Ricky Hatton

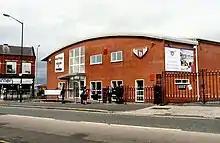
Hatton Health and Fitness - Hatton's gym in his home town of Hyde, Greater Manchester.

Hatton fought Manny Pacquiao on 2 May 2009 at the MGM Grand Garden Arena in Las Vegas. The fight was at light-welterweight, which was the sixth weight category Pacquiao has fought at and is the weight at which Hatton was previously undefeated. Pacquiao defeated Hatton in the second round by a KO victory after knocking Hatton down twice in the first round, and then a final time in the second round. Following the loss to Pacquiao, Hatton put his career on hiatus. After more than a year out of action, in a June 2010 interview with "Gulfnews.com", the British boxer seemed uninterested in coming to the ring again. He stated: "Boxing started off as a habit and it ended up giving me some money and making me a little bit of a better person. But I don't think I will have a fight again. But you can never say never as I have not announced officially that I won't be boxing. At the moment I don't have any fire in the belly for a fight or to get myself to a gym." However, Hatton also added: "But it has been only 13 months and I am only 31, so never count me out."